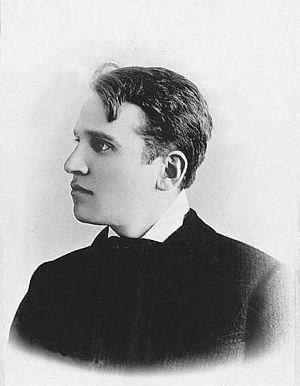
Jenő Janovics, né le 8 décembre 1872 à Ungvár et mort le 16 novembre 1945 à Kolozsvár, est un acteur, réalisateur et scénariste du cinéma muet hongrois.